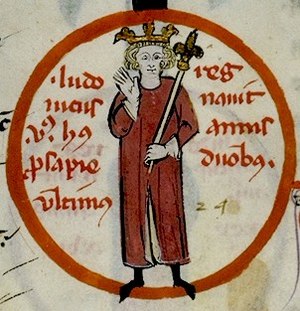
Ludvig 5. af Frankrig
Gengivelse af Kong Ludvig fra 1300-tallet.
Ludvig 5., kaldet Ludvig den Dovne var konge af Det Vestfrankiske Rige, en forgænger for nutidens Frankrig, fra 986 til 987. Han var søn af Kong Lothar og var den sidste konge af den karolingiske slægt i Det Vestfrankiske Rige. Han blev efterfulgt som konge af Hugo Capet fra den capetinske slægt.